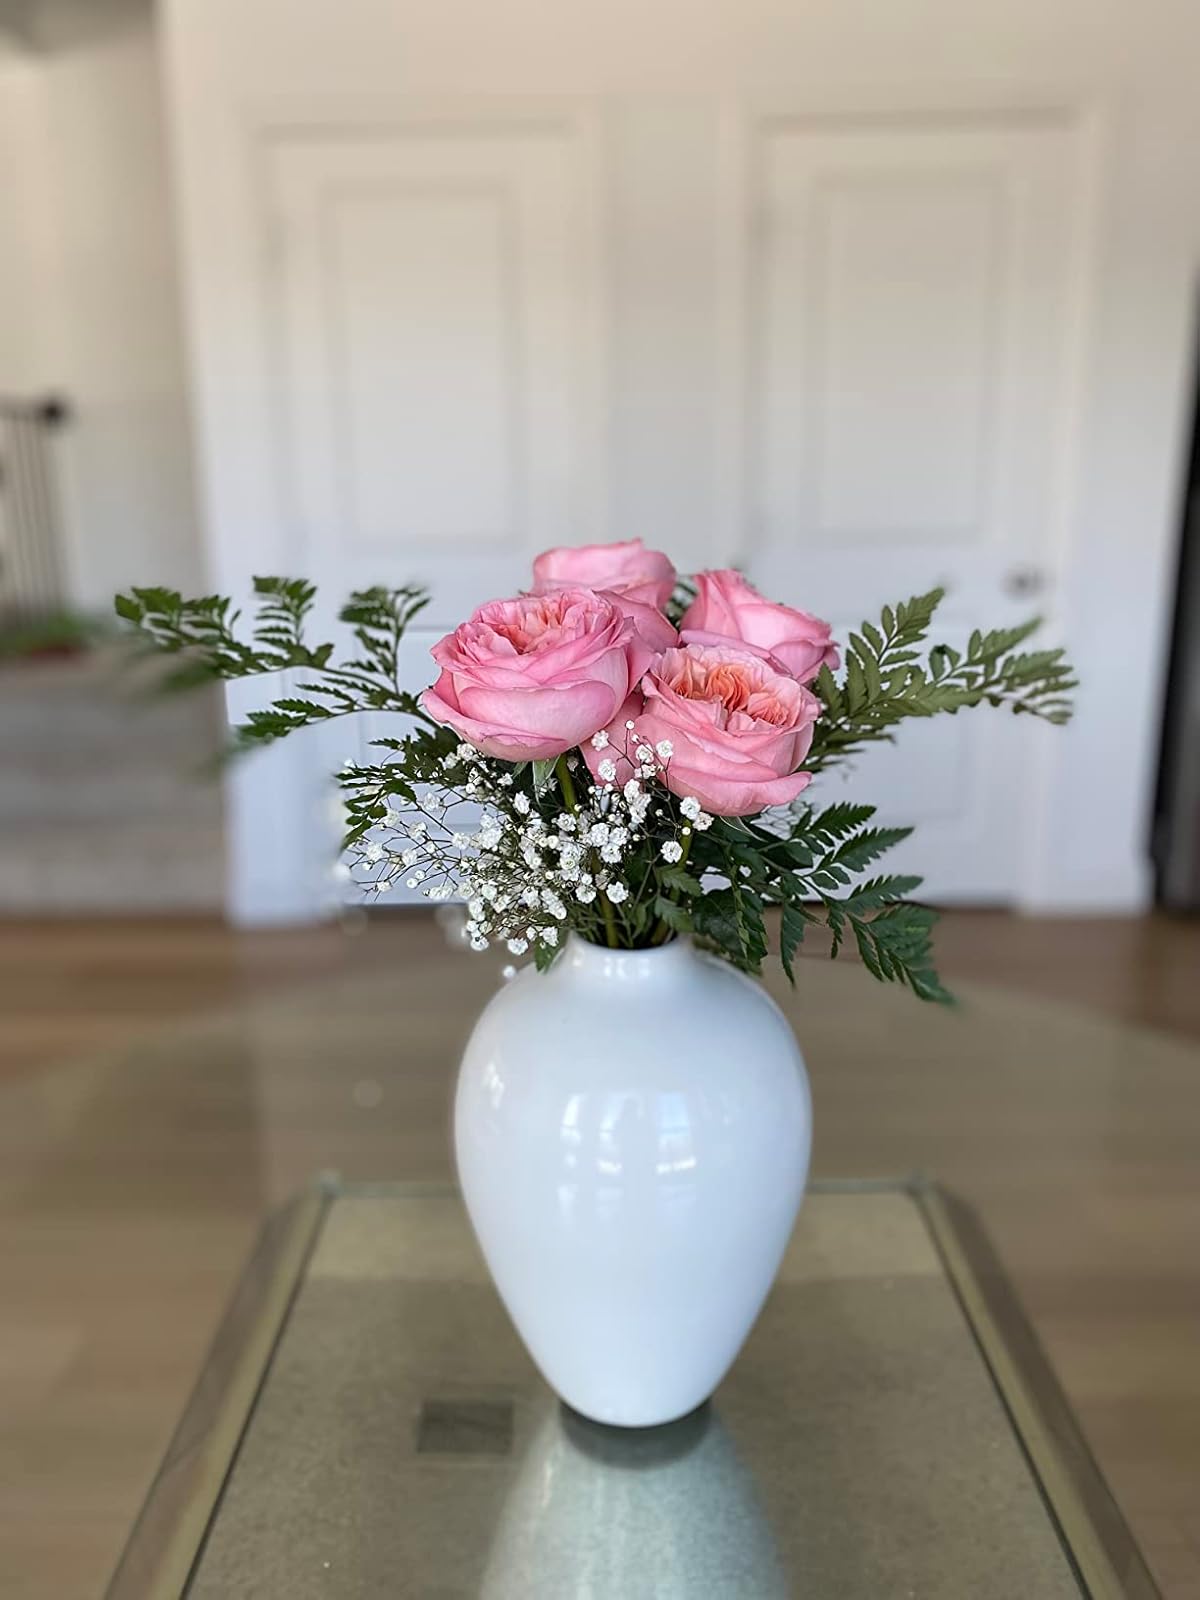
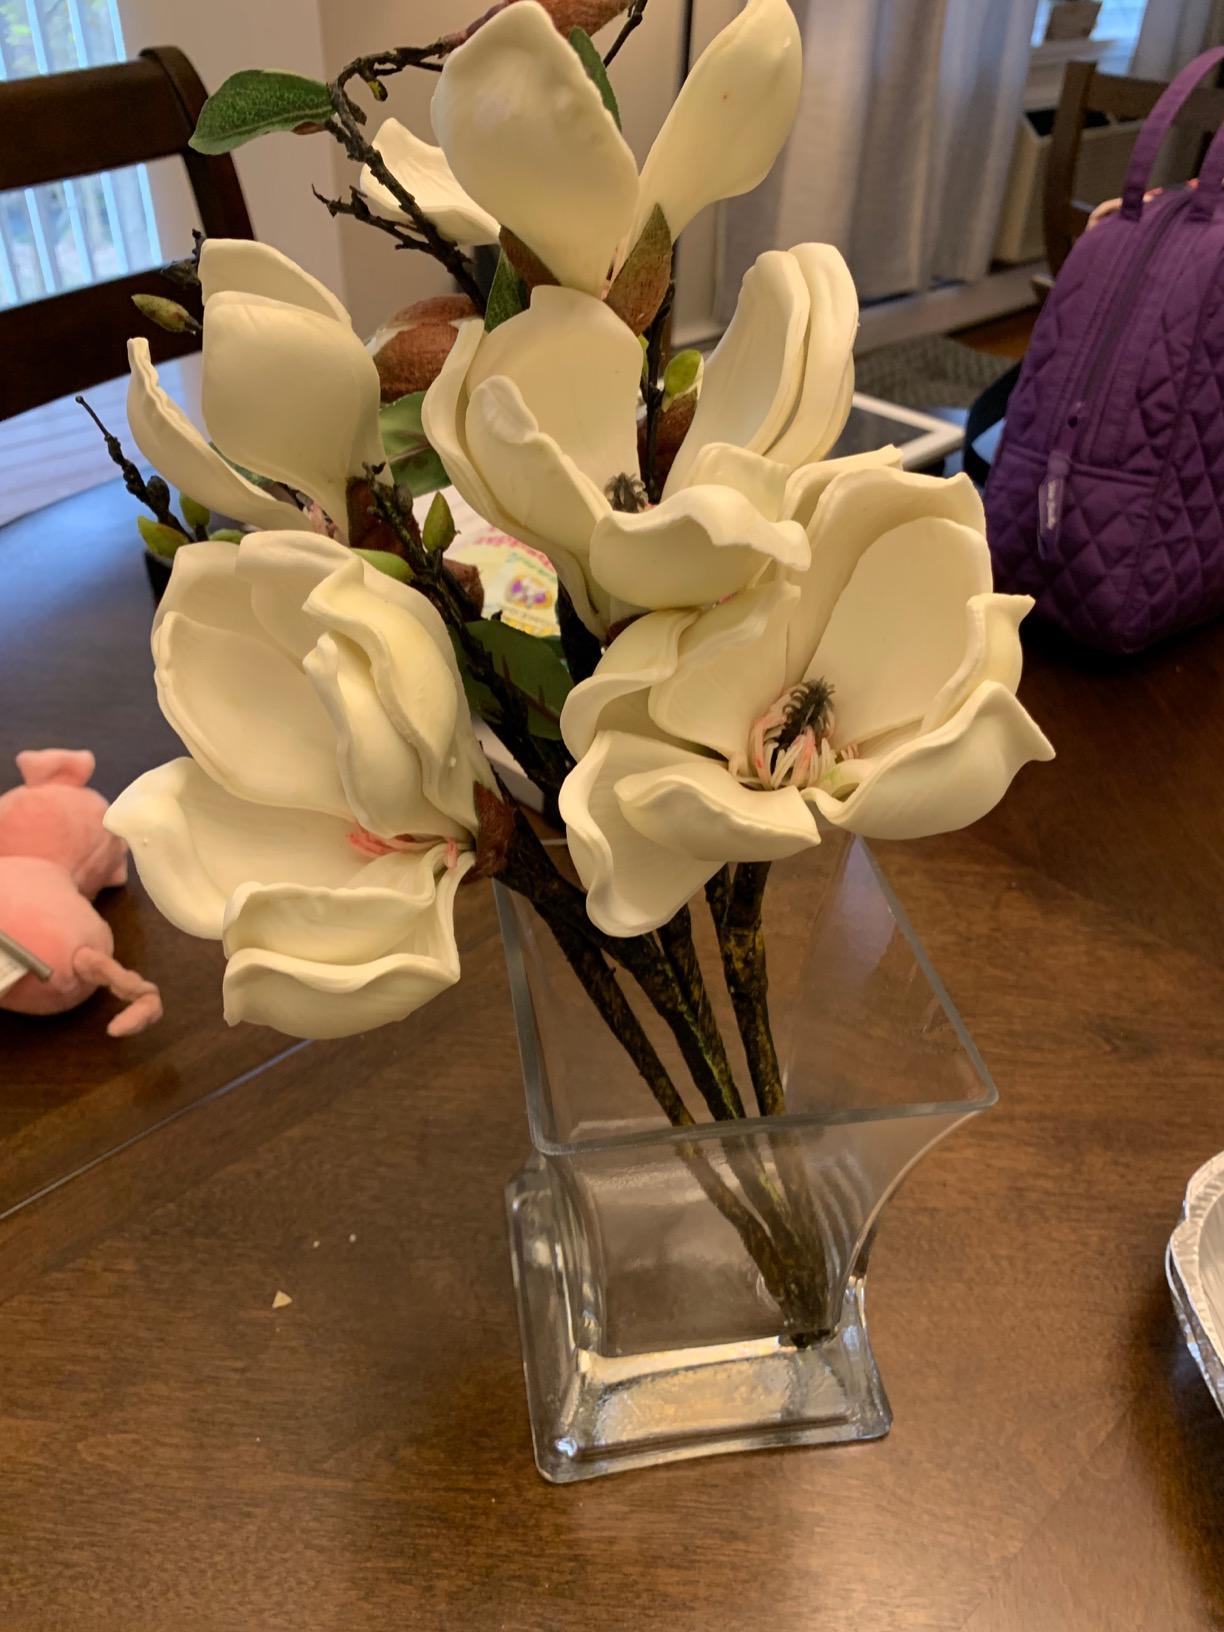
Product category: vase
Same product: no